Jonathan Frid

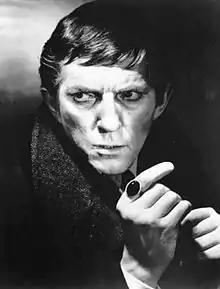
Publicity photo of Frid on "Dark Shadows", c. 1968

Jonathan Frid (December 2, 1924 – April 14, 2012) was a Canadian actor, best known for his role as vampire Barnabas Collins on the gothic television soap opera "Dark Shadows". The introduction in 1967 of Frid's reluctant, guilt-ridden vampire caused the floundering daytime drama to soar to 20 million daily viewers. His watershed portrayal has been cited as a key influence on contemporary genre film and television series such as "Twilight", "True Blood" and "The Vampire Diaries".